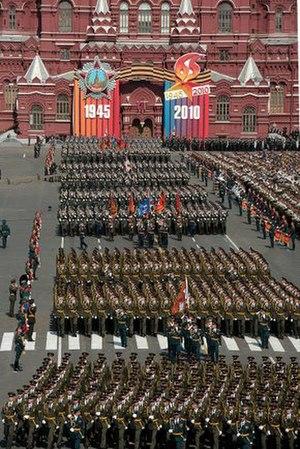
Un défilé militaire ou parade militaire est une formation de soldats dont les mouvements sont restreints. Il peut s'agir d'une forme de défilé. La parade militaire est maintenant essentiellement cérémonielle. Elle peut ou non être précédée par une prise d'armes. Les défilés peuvent aussi jouer un rôle de propagande, quand ils sont utilisés pour exhiber la force militaire apparente d'une nation.
Le défilé militaire du Jour de la Victoire de 2010, qui a eu lieu le 9 mai 2010 en Russie, commémore le 65ᵉ anniversaire de la fin de la Seconde Guerre mondiale en Europe, la Grande Guerre patriotique pour les Russes et leur victoire sur le Troisième Reich.